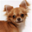
Label: dog